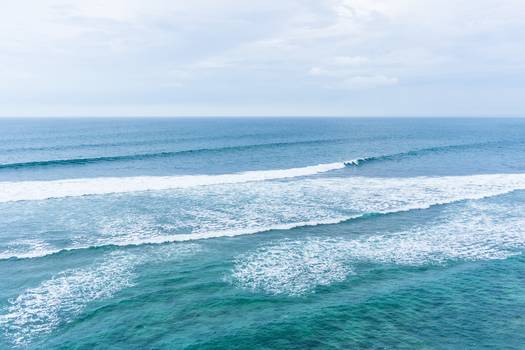
Label: No Watermark